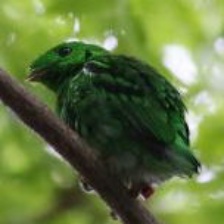
Species: GREEN BROADBILL
Scientific name: CALYPTOMENA VIRIDIS